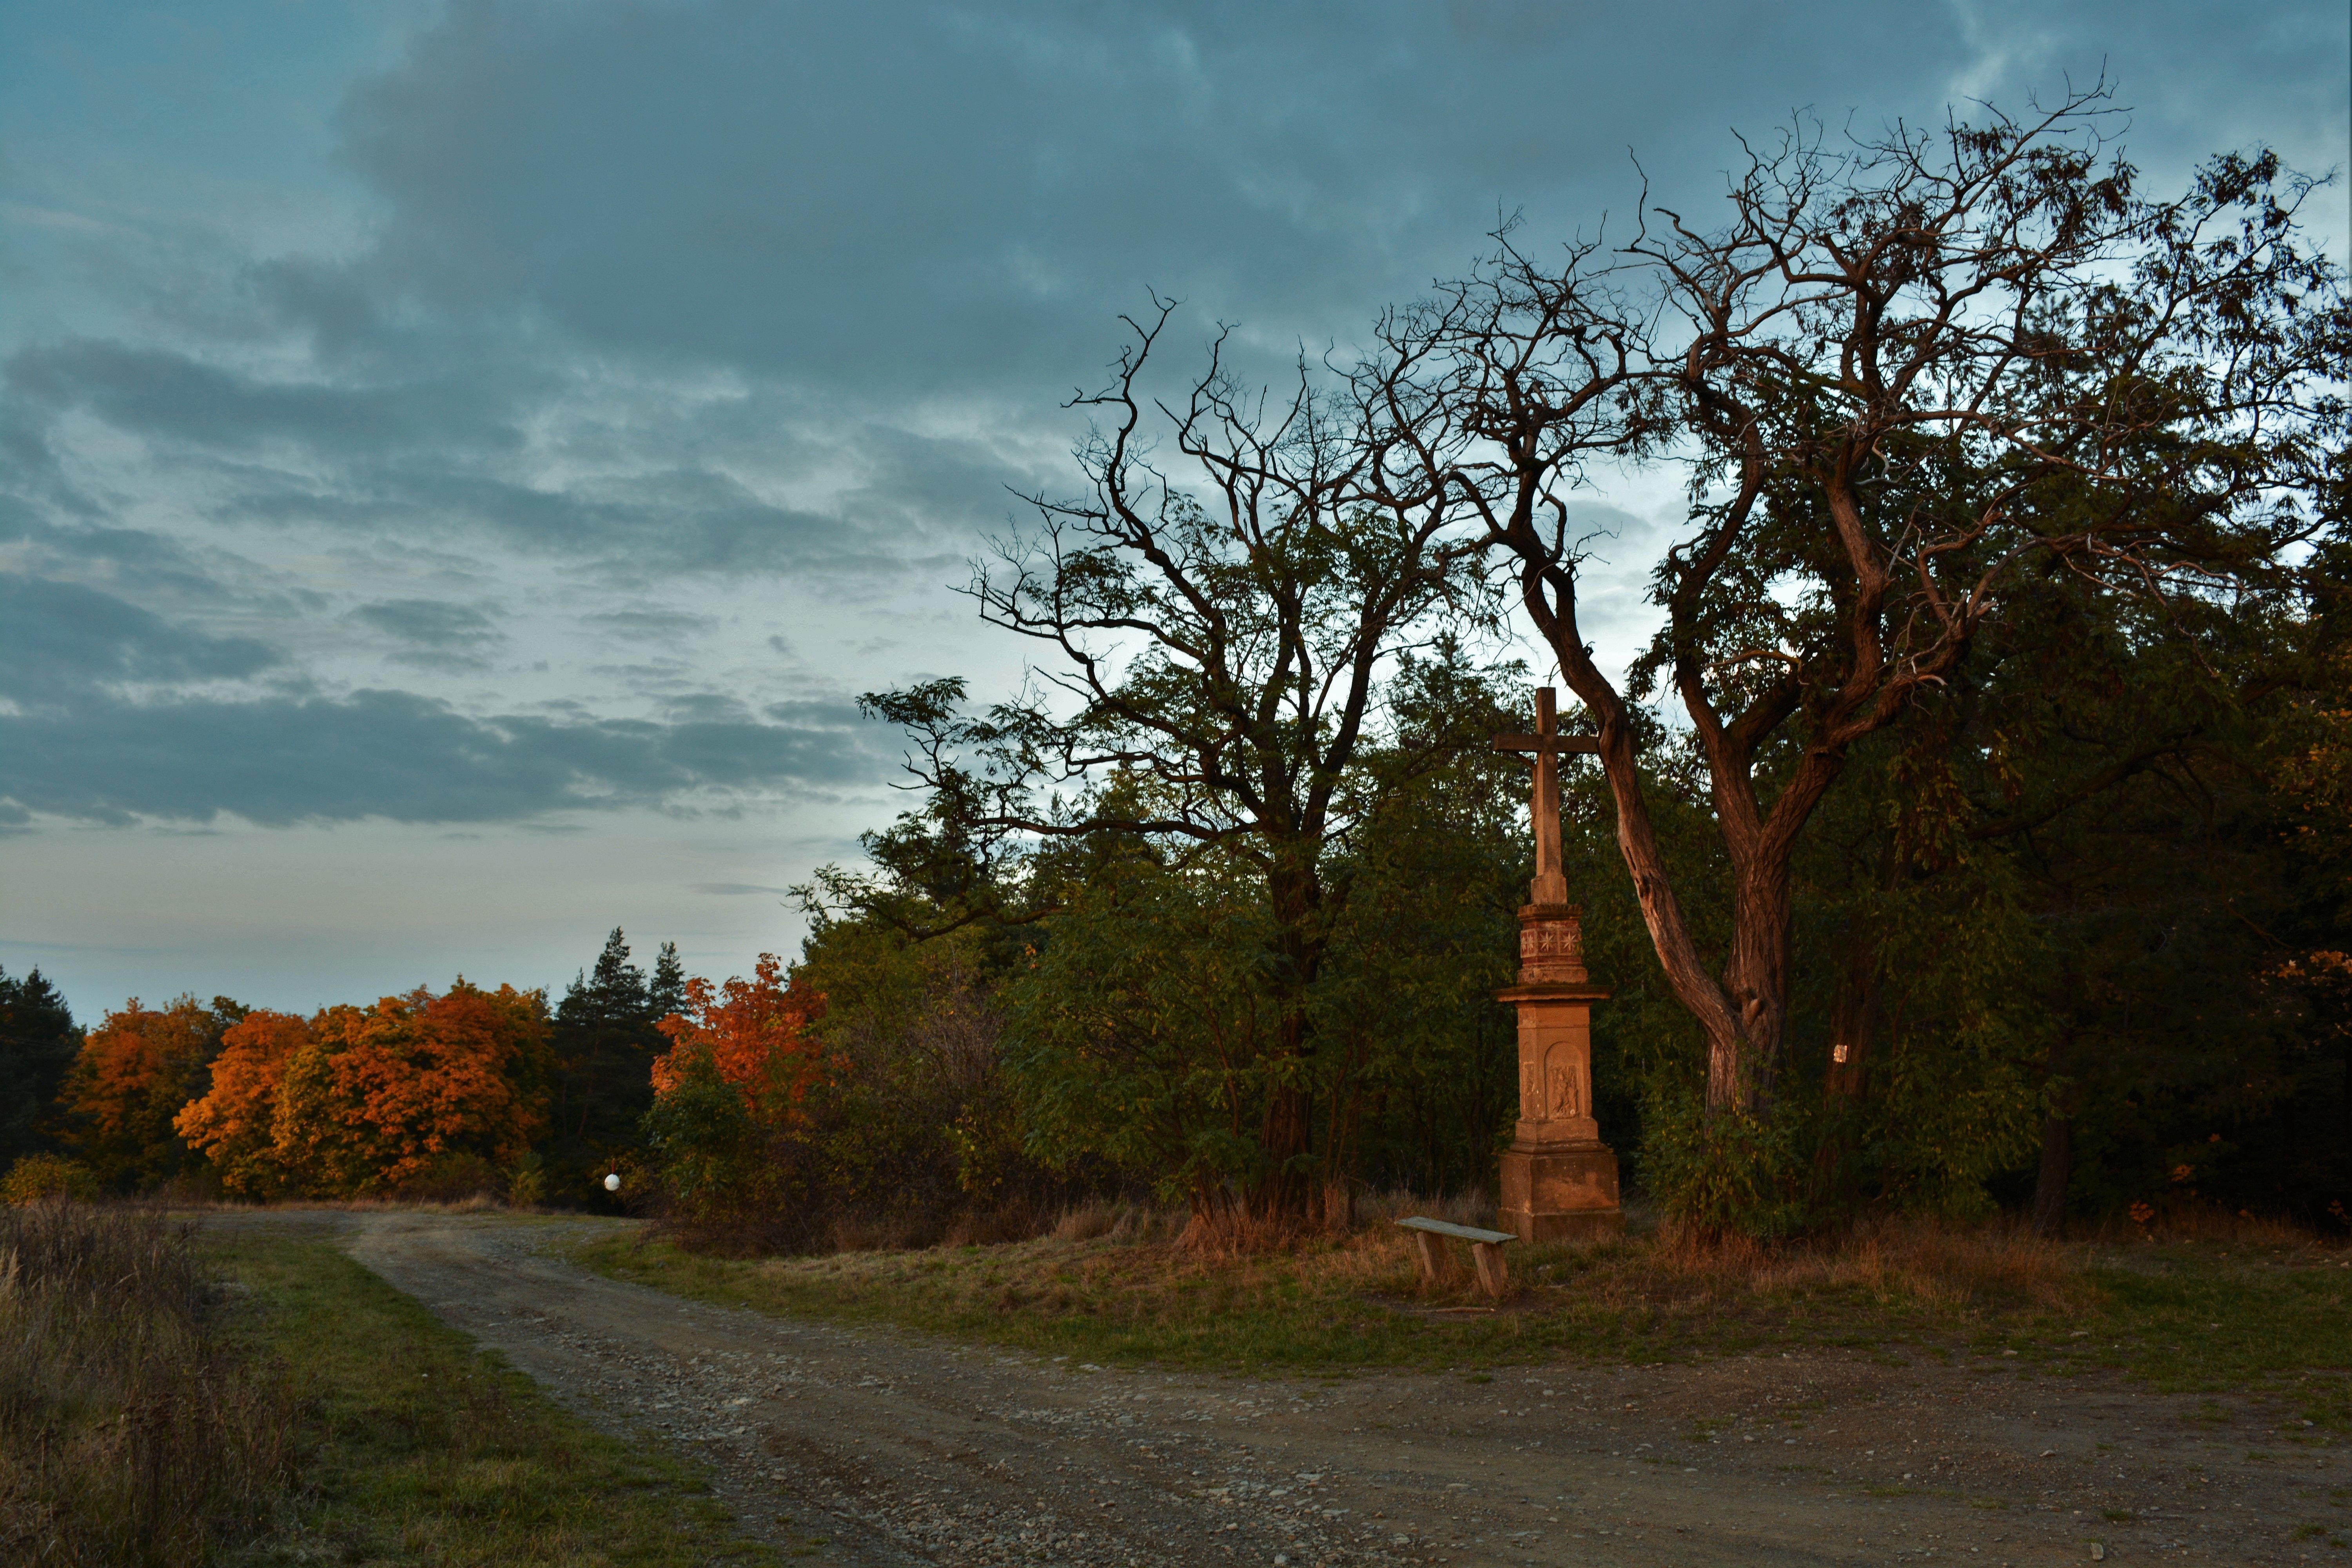
landscape, tree, nature, forest, path, grass, cloud, plant, sky, road, morning, leaf, hill, view, atmosphere, dusk, evening, autumn, cross, season, colors, woodland, rural area, atmospheric phenomenon, woody plant